Violette Neatley Anderson

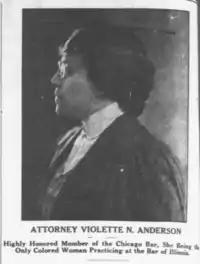
Violette Anderson in "The Broad Ax" newspaper (July 29, 1922)

Violette Neatly Anderson was an instrumental force in testifying in favor of The Bankhead-Jones Act. Additionally, Anderson was an active force in lobbying the US Congress for support of the Bankhead-Jones Act in 1936. This Act aimed to provide sharecroppers and tenant farmers with low-interest loans to buy small farms, and was designed to transform poor agriculturalists farm workers to farm owners. This Act was eventually signed into law in 1937 by President Franklin D. Roosevelt.